Richard Bauckham

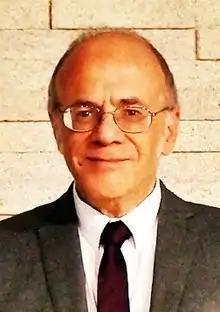

Richard John Bauckham (born 22 September 1946) is an English Anglican scholar in theology, historical theology and New Testament studies, specialising in New Testament Christology and the Gospel of John. He is a senior scholar at Ridley Hall, Cambridge.